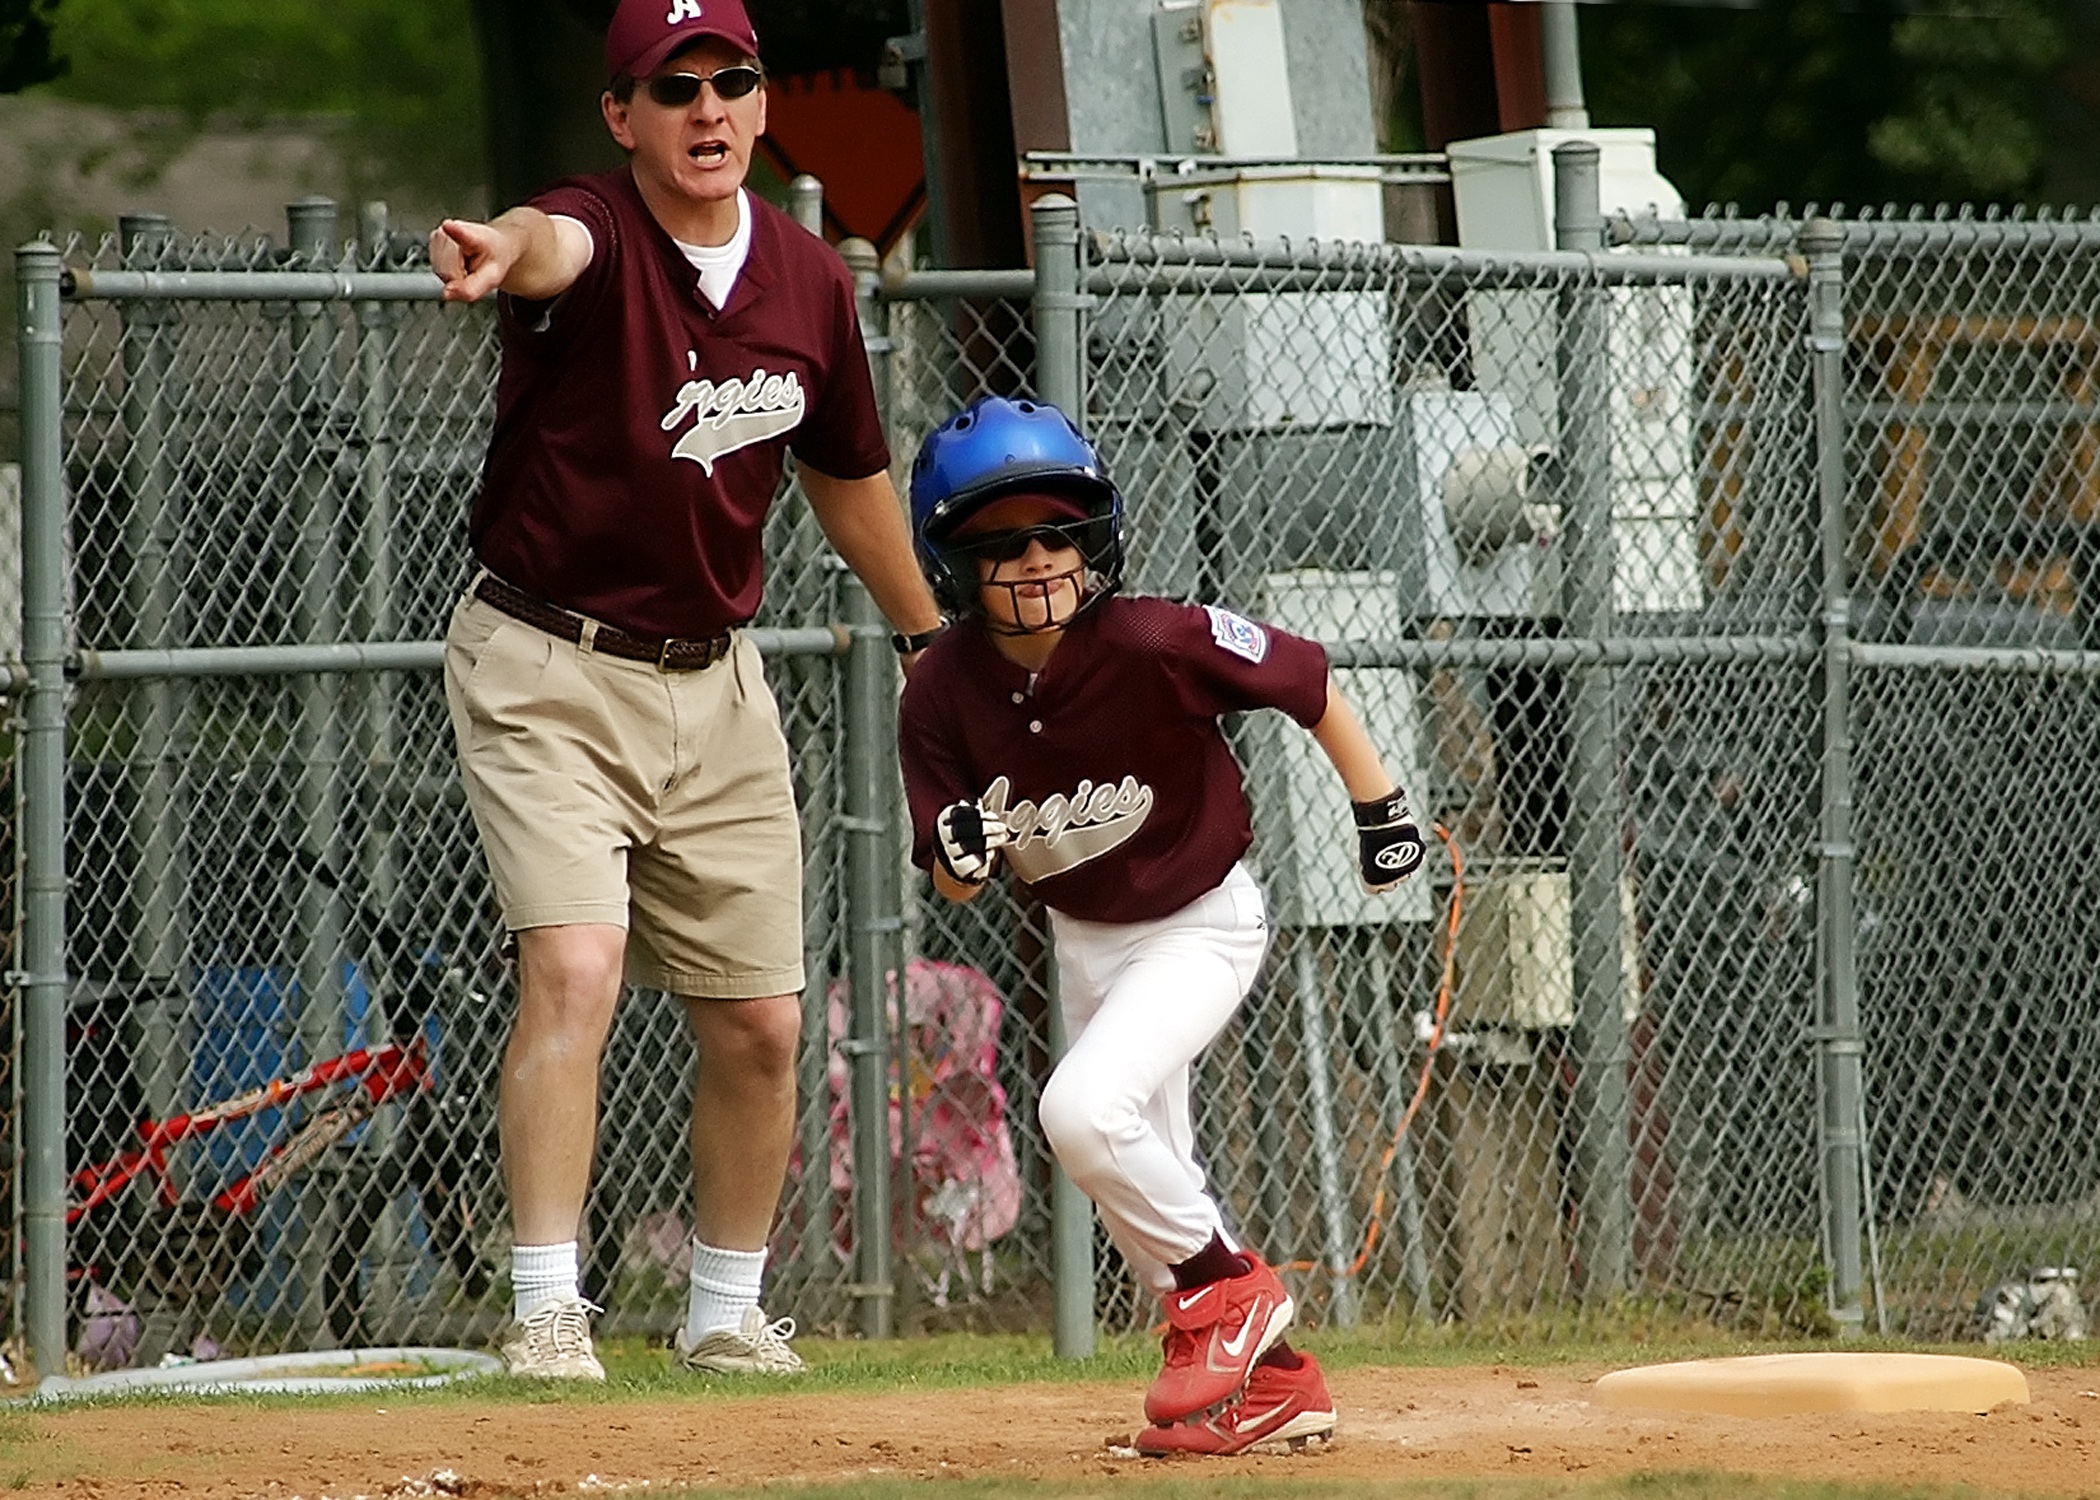
baseball, sport, game, boy, running, kid, male, youth, action, runner, player, baseball field, competition, sports, helmet, uniform, leadership, athlete, athletics, coach, tournament, baseball player, catcher, softball, ball game, ballgame, little league, team sport, red shoes, infielder, third base, kids running, college baseball, competition event, bat and ball games, baseball positions, college softball